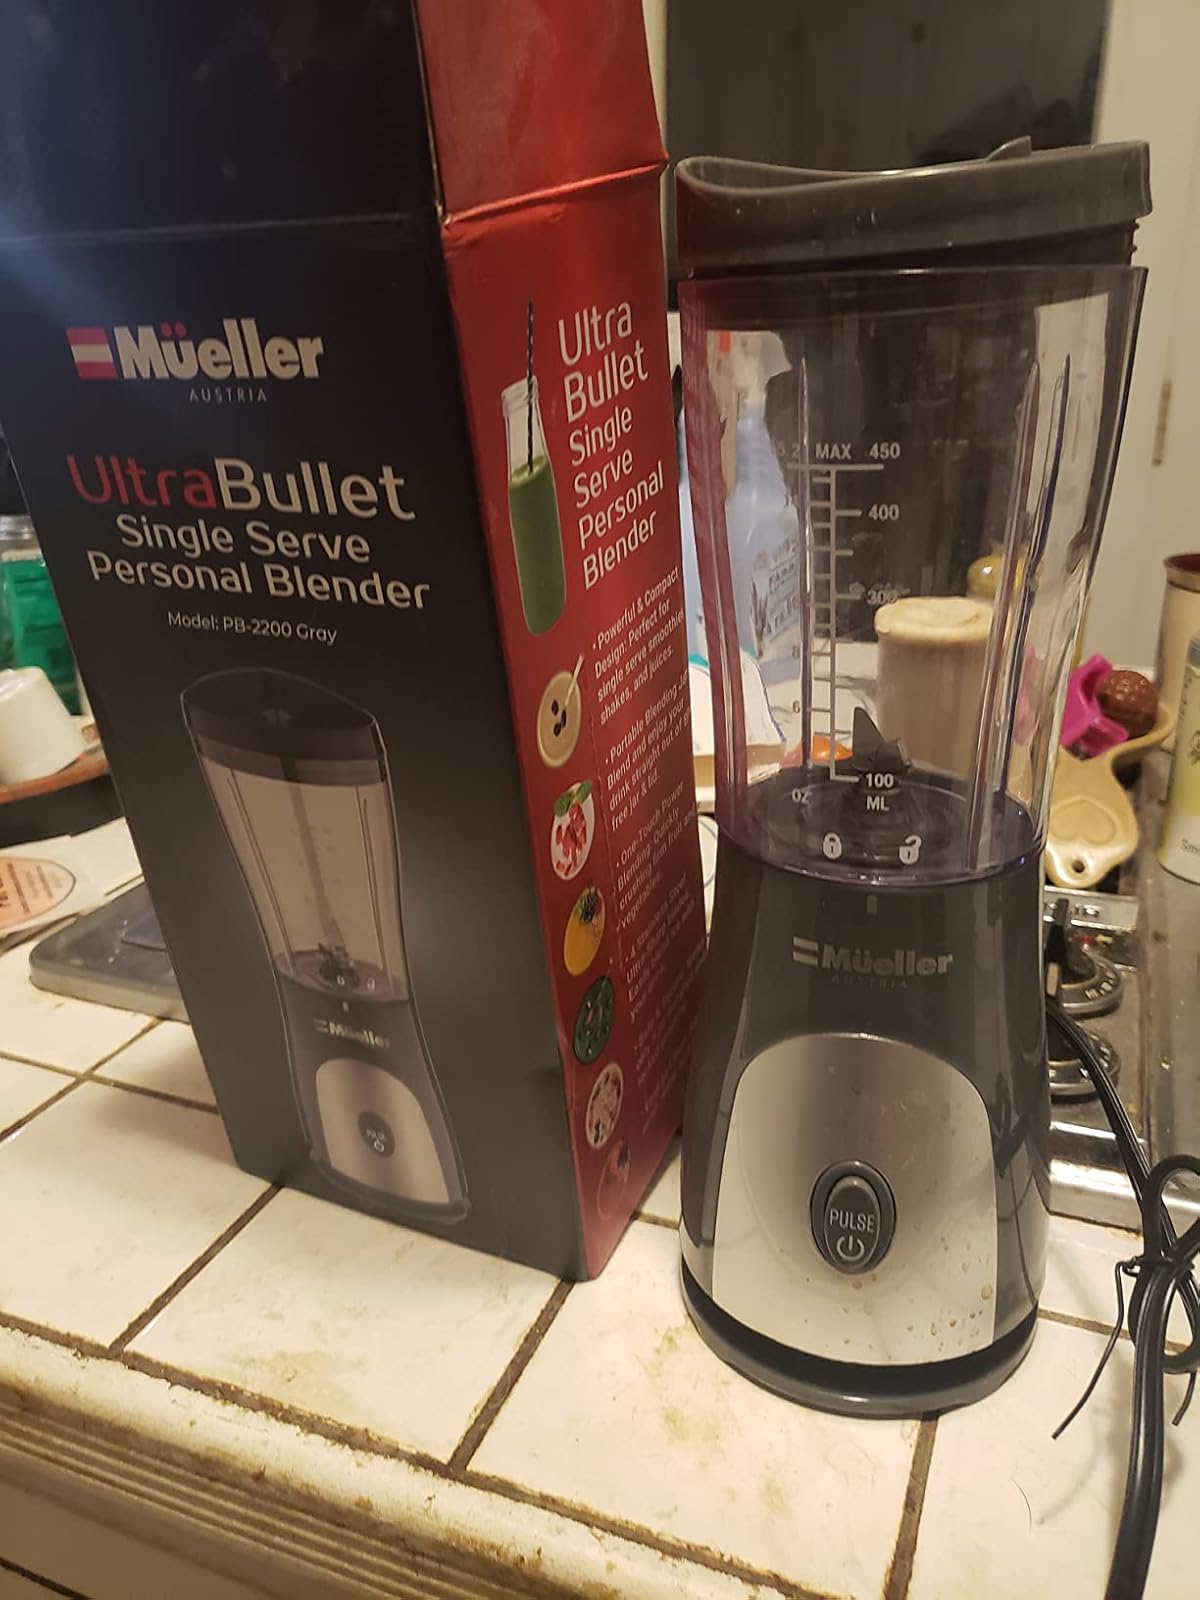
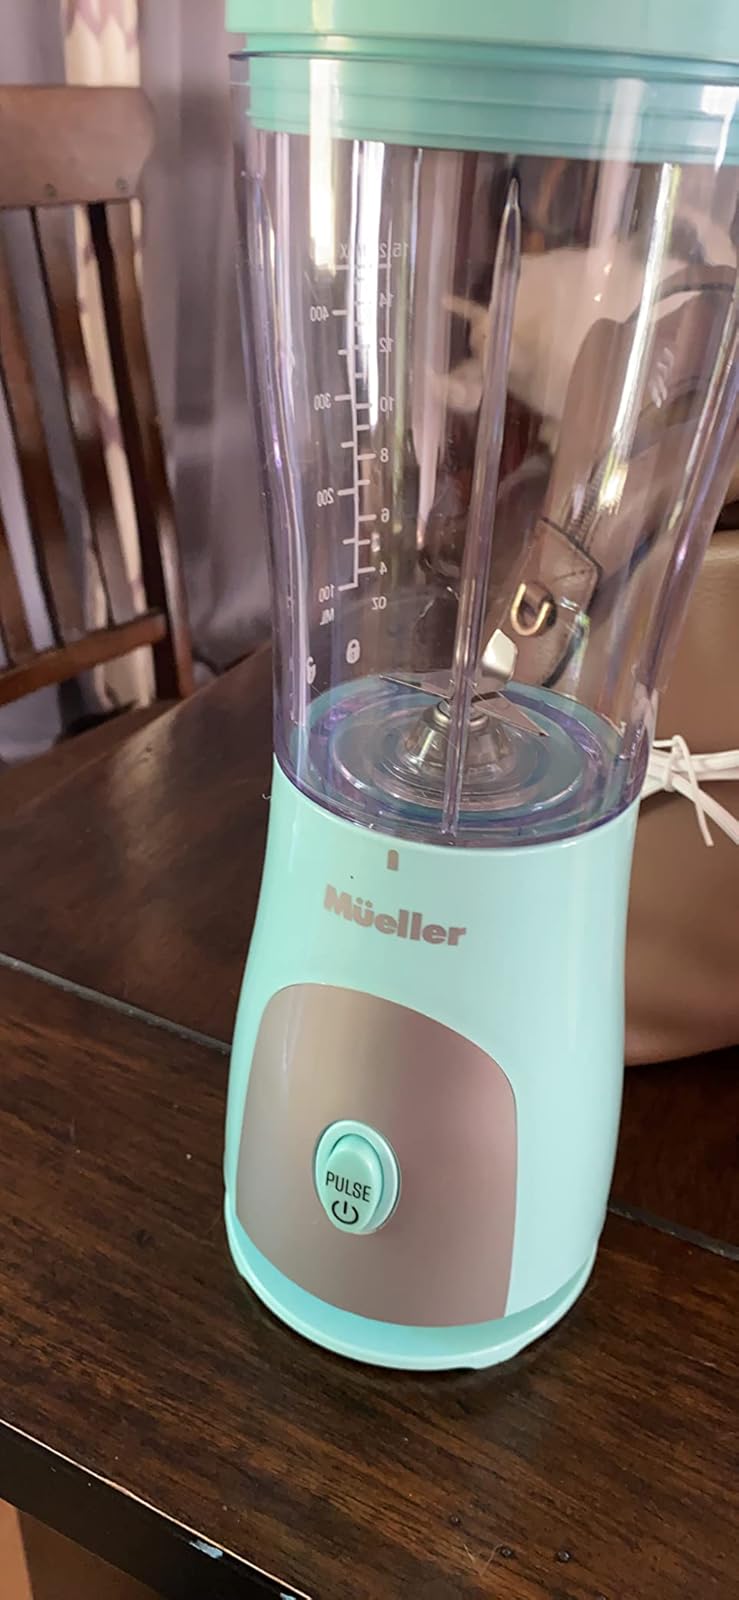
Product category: items_blender
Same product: no